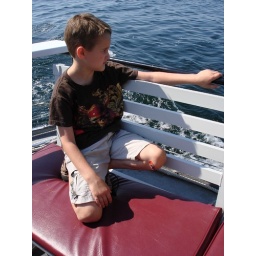
Ben watching the water on a boat cruise in Green Bay out of Sisters Bay.